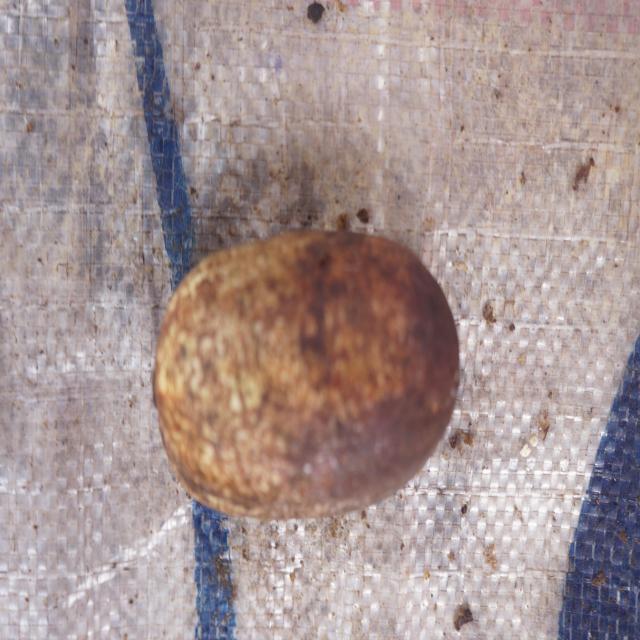
Plum grade: spotted